Stadtpark und Botanischer Garten Gütersloh

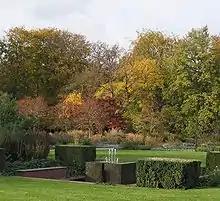
Botanical garden

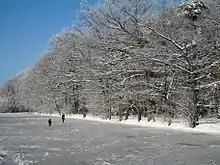
Ice meadow flooded for ice-skating in the winter

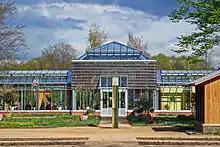
Palmenhauscafé

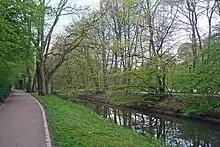
Dalke

The Stadtpark und Botanischer Garten Gütersloh (15.5 hectares) is a municipal park with botanical garden (3 hectares) located at Parkstraße, Gütersloh, North Rhine-Westphalia, Germany. It is a member of the European Garden Heritage Network and open daily without charge.